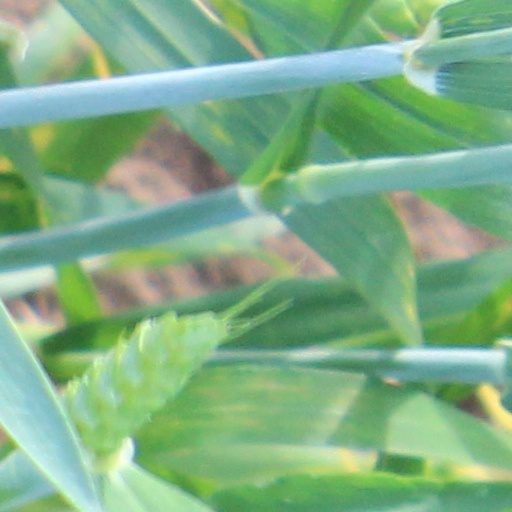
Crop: wheat